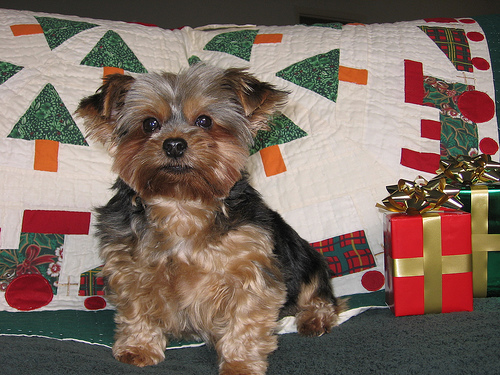
Animal: dog
Breed: yorkshire terrier